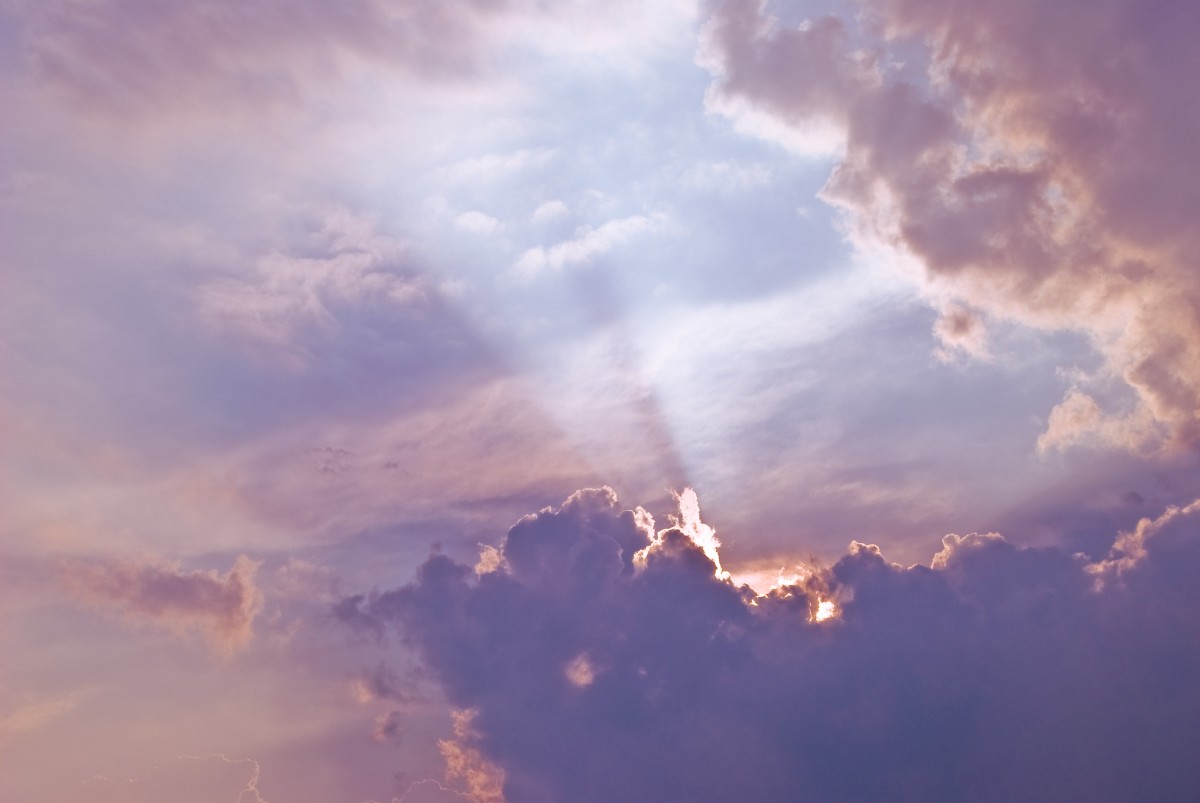
Tags: cloud, sky, sun, sunrise, sunset, sunlight, morning, dawn, dusk, daytime, evening, cumulus, afterglow, meteorological phenomenon